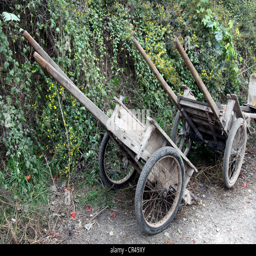
it 's a photo of old wooden wagons or carts that stands on the side of the road .